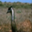
Label: bird